Ahijah the Shilonite

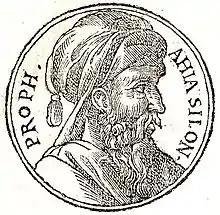
Portrait from the Promptuarium Iconum Insigniorum, 1553

Ahijah the Shilonite was a Levite prophet of Shiloh in the days of Solomon, as mentioned in the Hebrew Bible's First Books of Kings. Ahijah foretold to Jeroboam that he would become king.